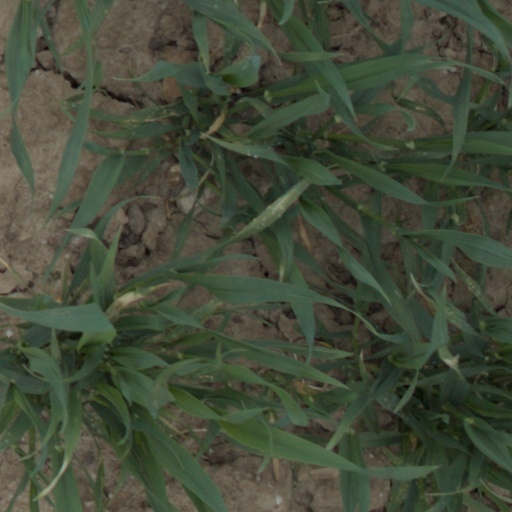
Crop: wheat